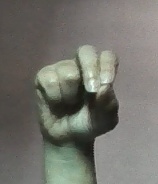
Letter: gaaf